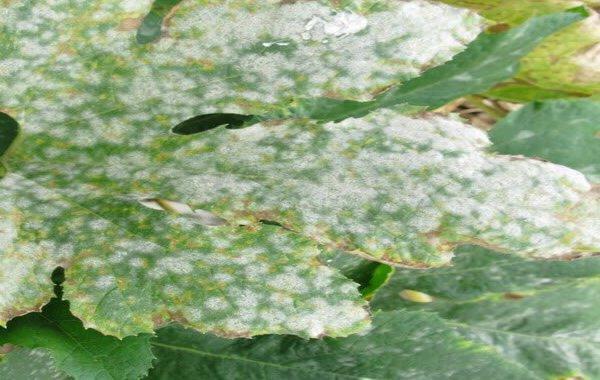
Plant: Squash
Disease: squash powdery mildew